The Great Northern Railway Trail

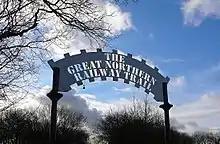
Sign at the start of the trail in Cullingworth

Since the initial re-opening in 2005, smaller sections have opened in a piecemeal fashion which add to either end of the two split sections. The route connects with two other long distance paths; the Calder/Aire Bridleway in Cullingworth and the Bronte Way at Thornton.